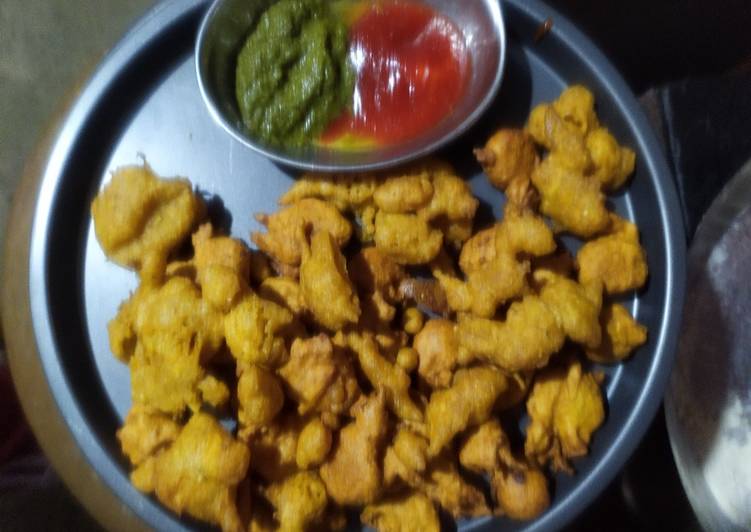
Dish: pakode